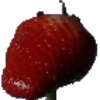
Label: Strawberry 1